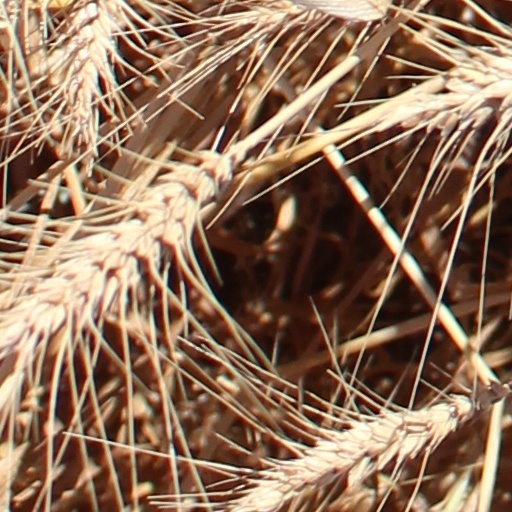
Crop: wheat